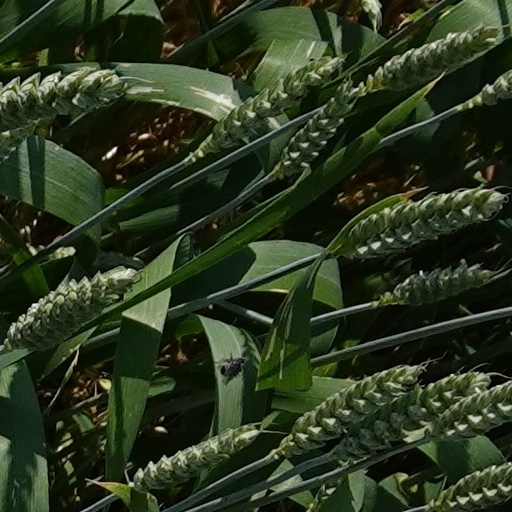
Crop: wheat